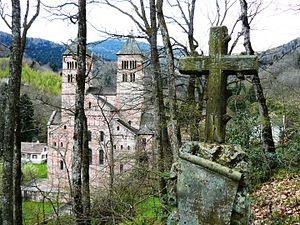
Murbach est une commune française située dans le département du Haut-Rhin, en région Grand Est.